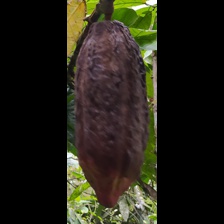
Label: phytophthora